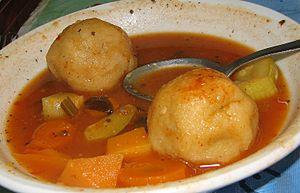
Israël, en forme longue l'État d'Israël, est un État situé sur la côte orientale de la mer Méditerranée au Proche-Orient en Asie occidentale. Son indépendance est proclamée le 14 mai 1948, après le vote du plan de partage de la Palestine le 29 novembre 1947 par l'Organisation des Nations unies qui met fin au mandat britannique et qui prévoit la création d’un État juif et d’un État arabe. Les premières bases politiques en ce sens ont été posées lors du premier congrès mondial sioniste à Bâle en 1897 sous la direction de Theodor Herzl.
La cuisine israélienne comprend les plats originaires d'Israël, ainsi que les plats apportés par les Juifs de la diaspora. Déjà avant l'établissement de l'État d'Israël, et particulièrement depuis la fin des années 1970, une cuisine fusion israélienne s'est développée.